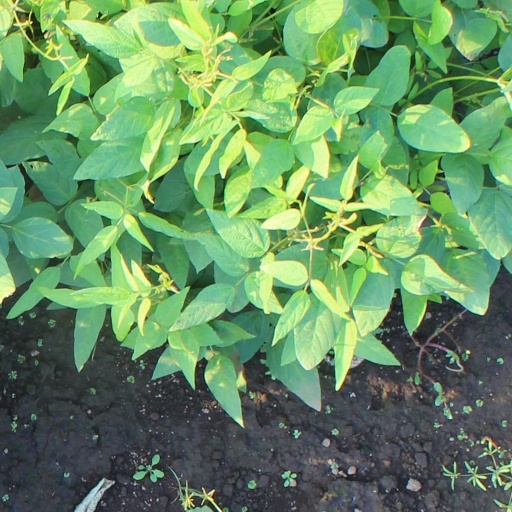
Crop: soybean